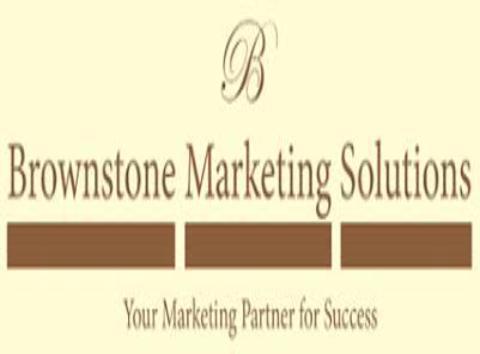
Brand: brownstone
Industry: Necessities